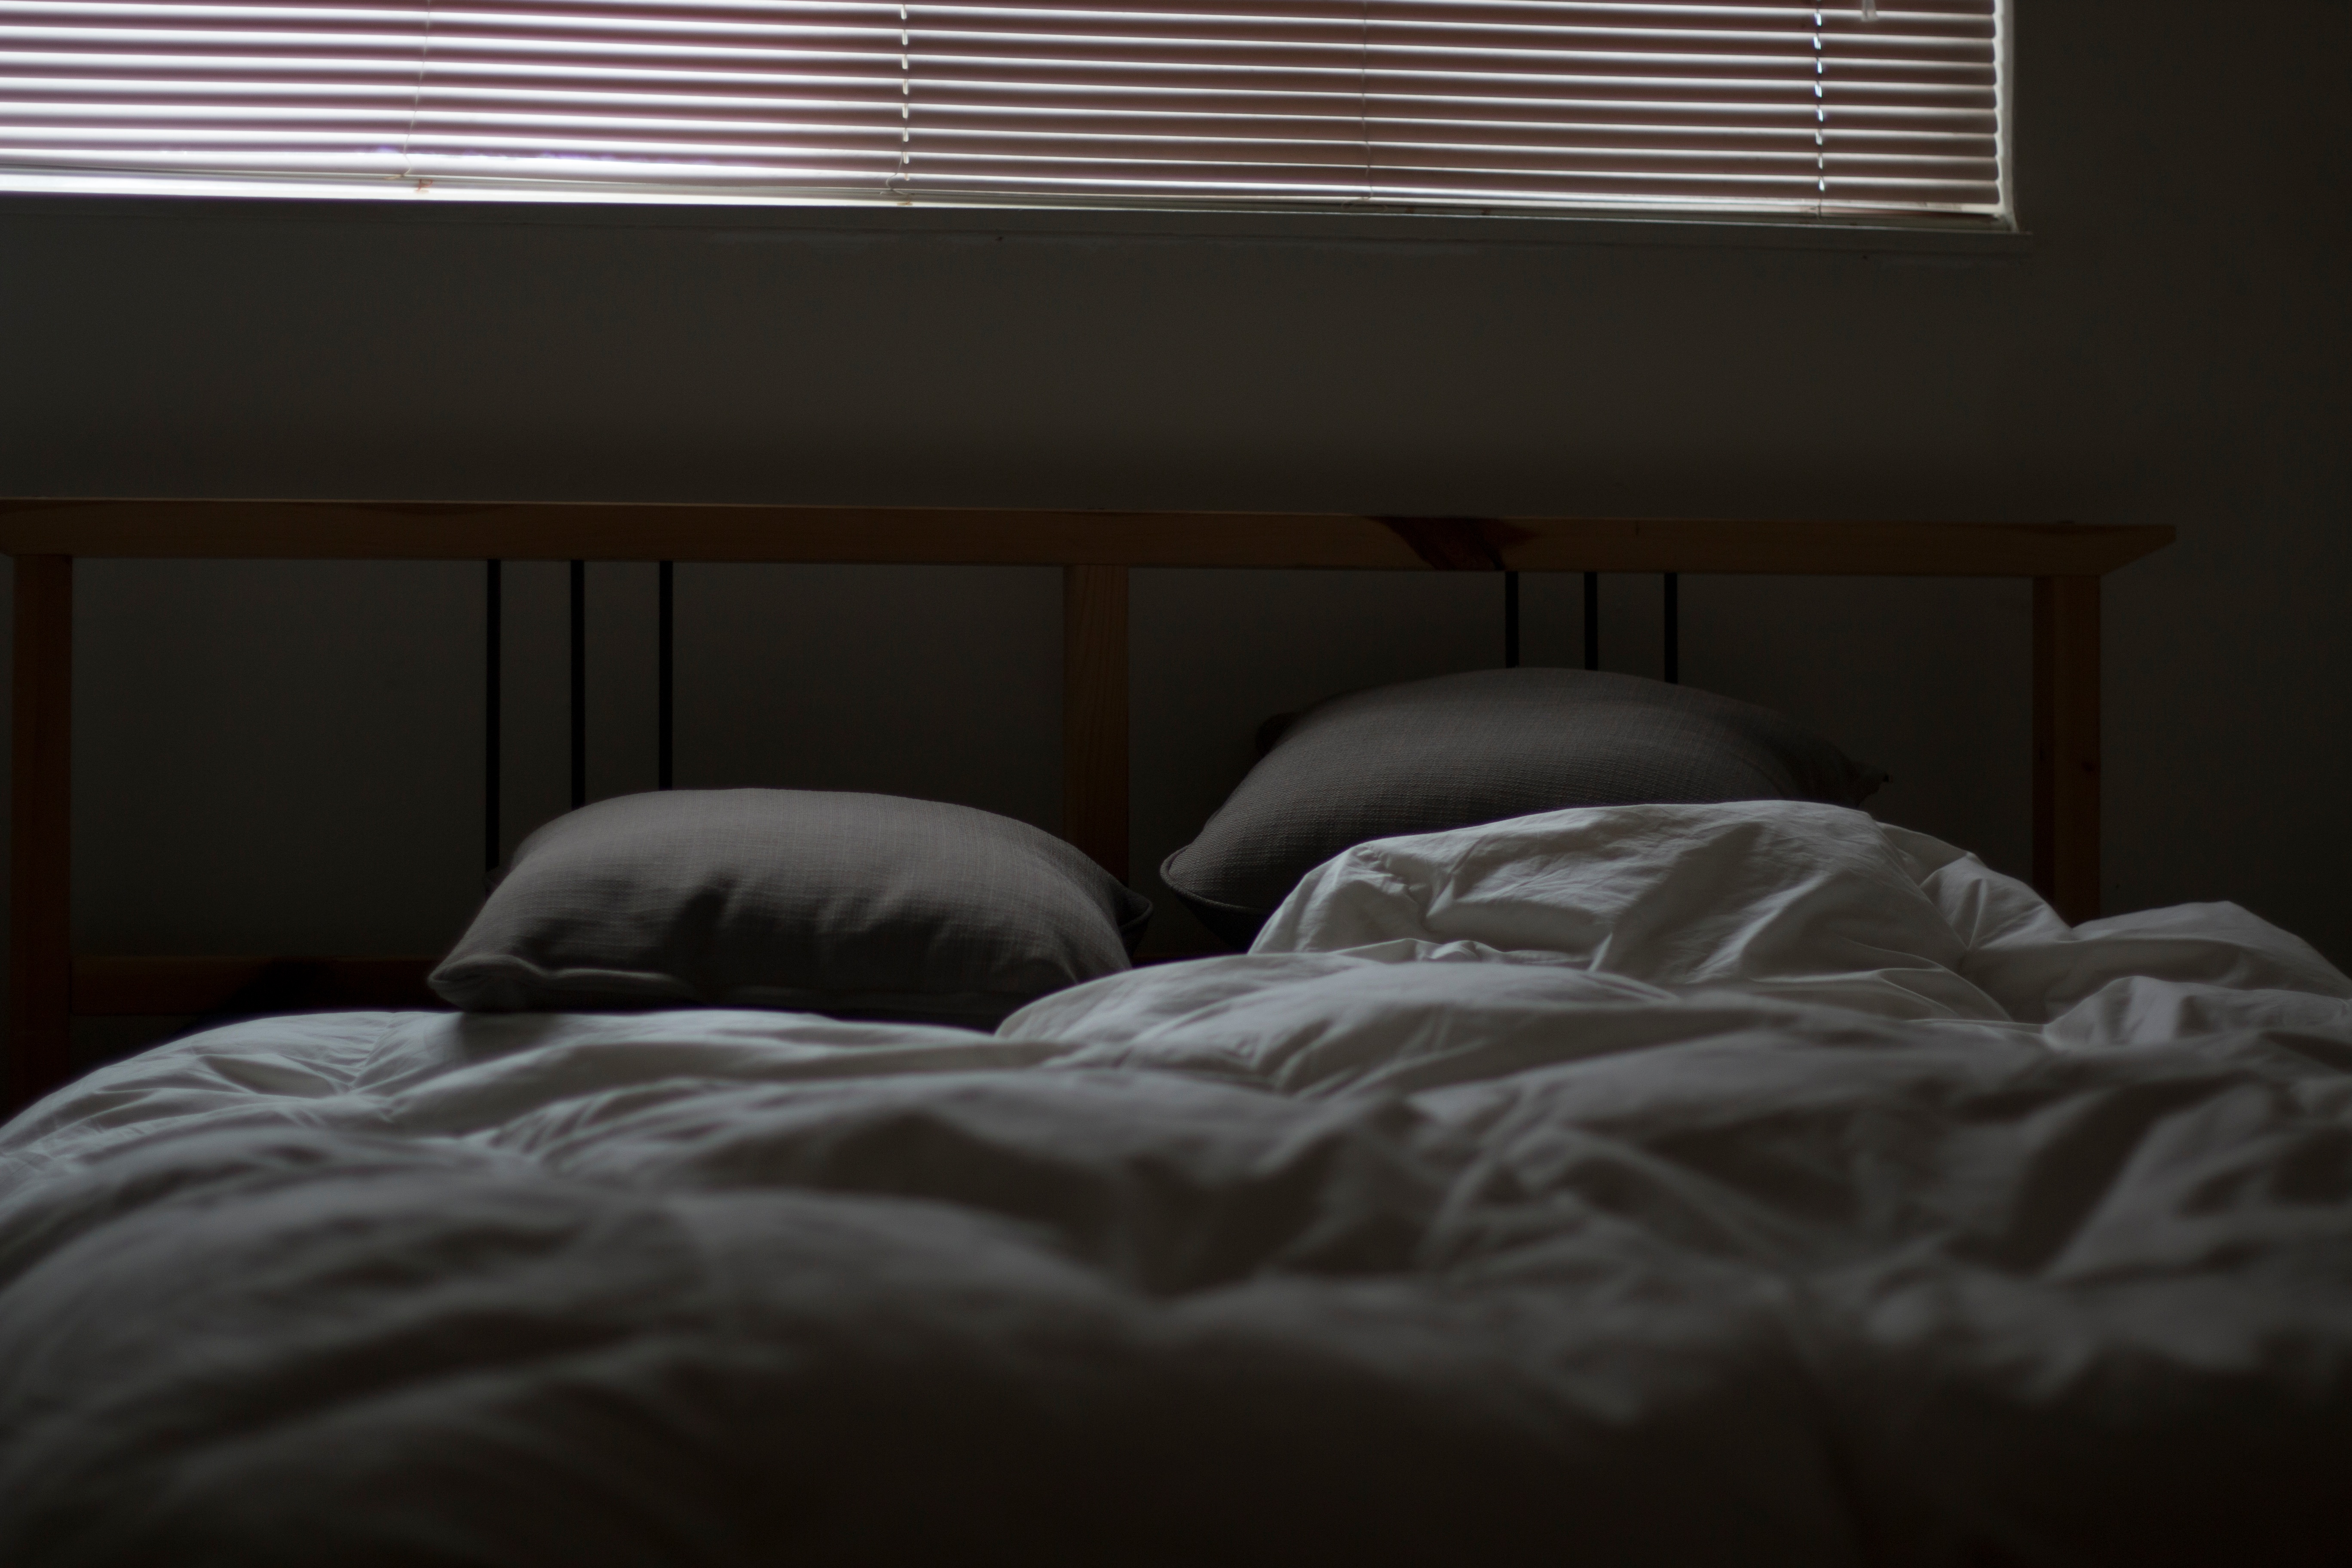
window, furniture, room, pillow, bedroom, blanket, interior design, bed, window covering, bed frame